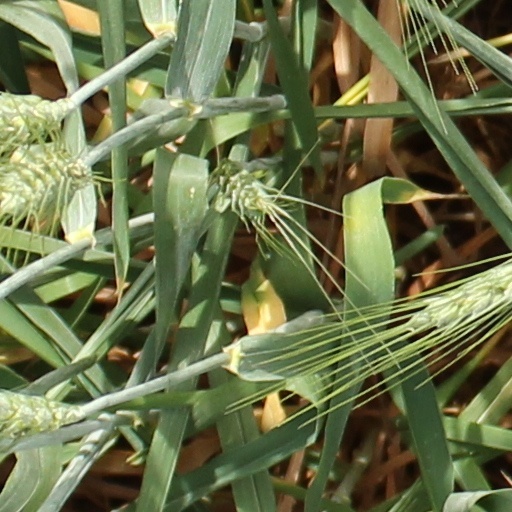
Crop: wheat